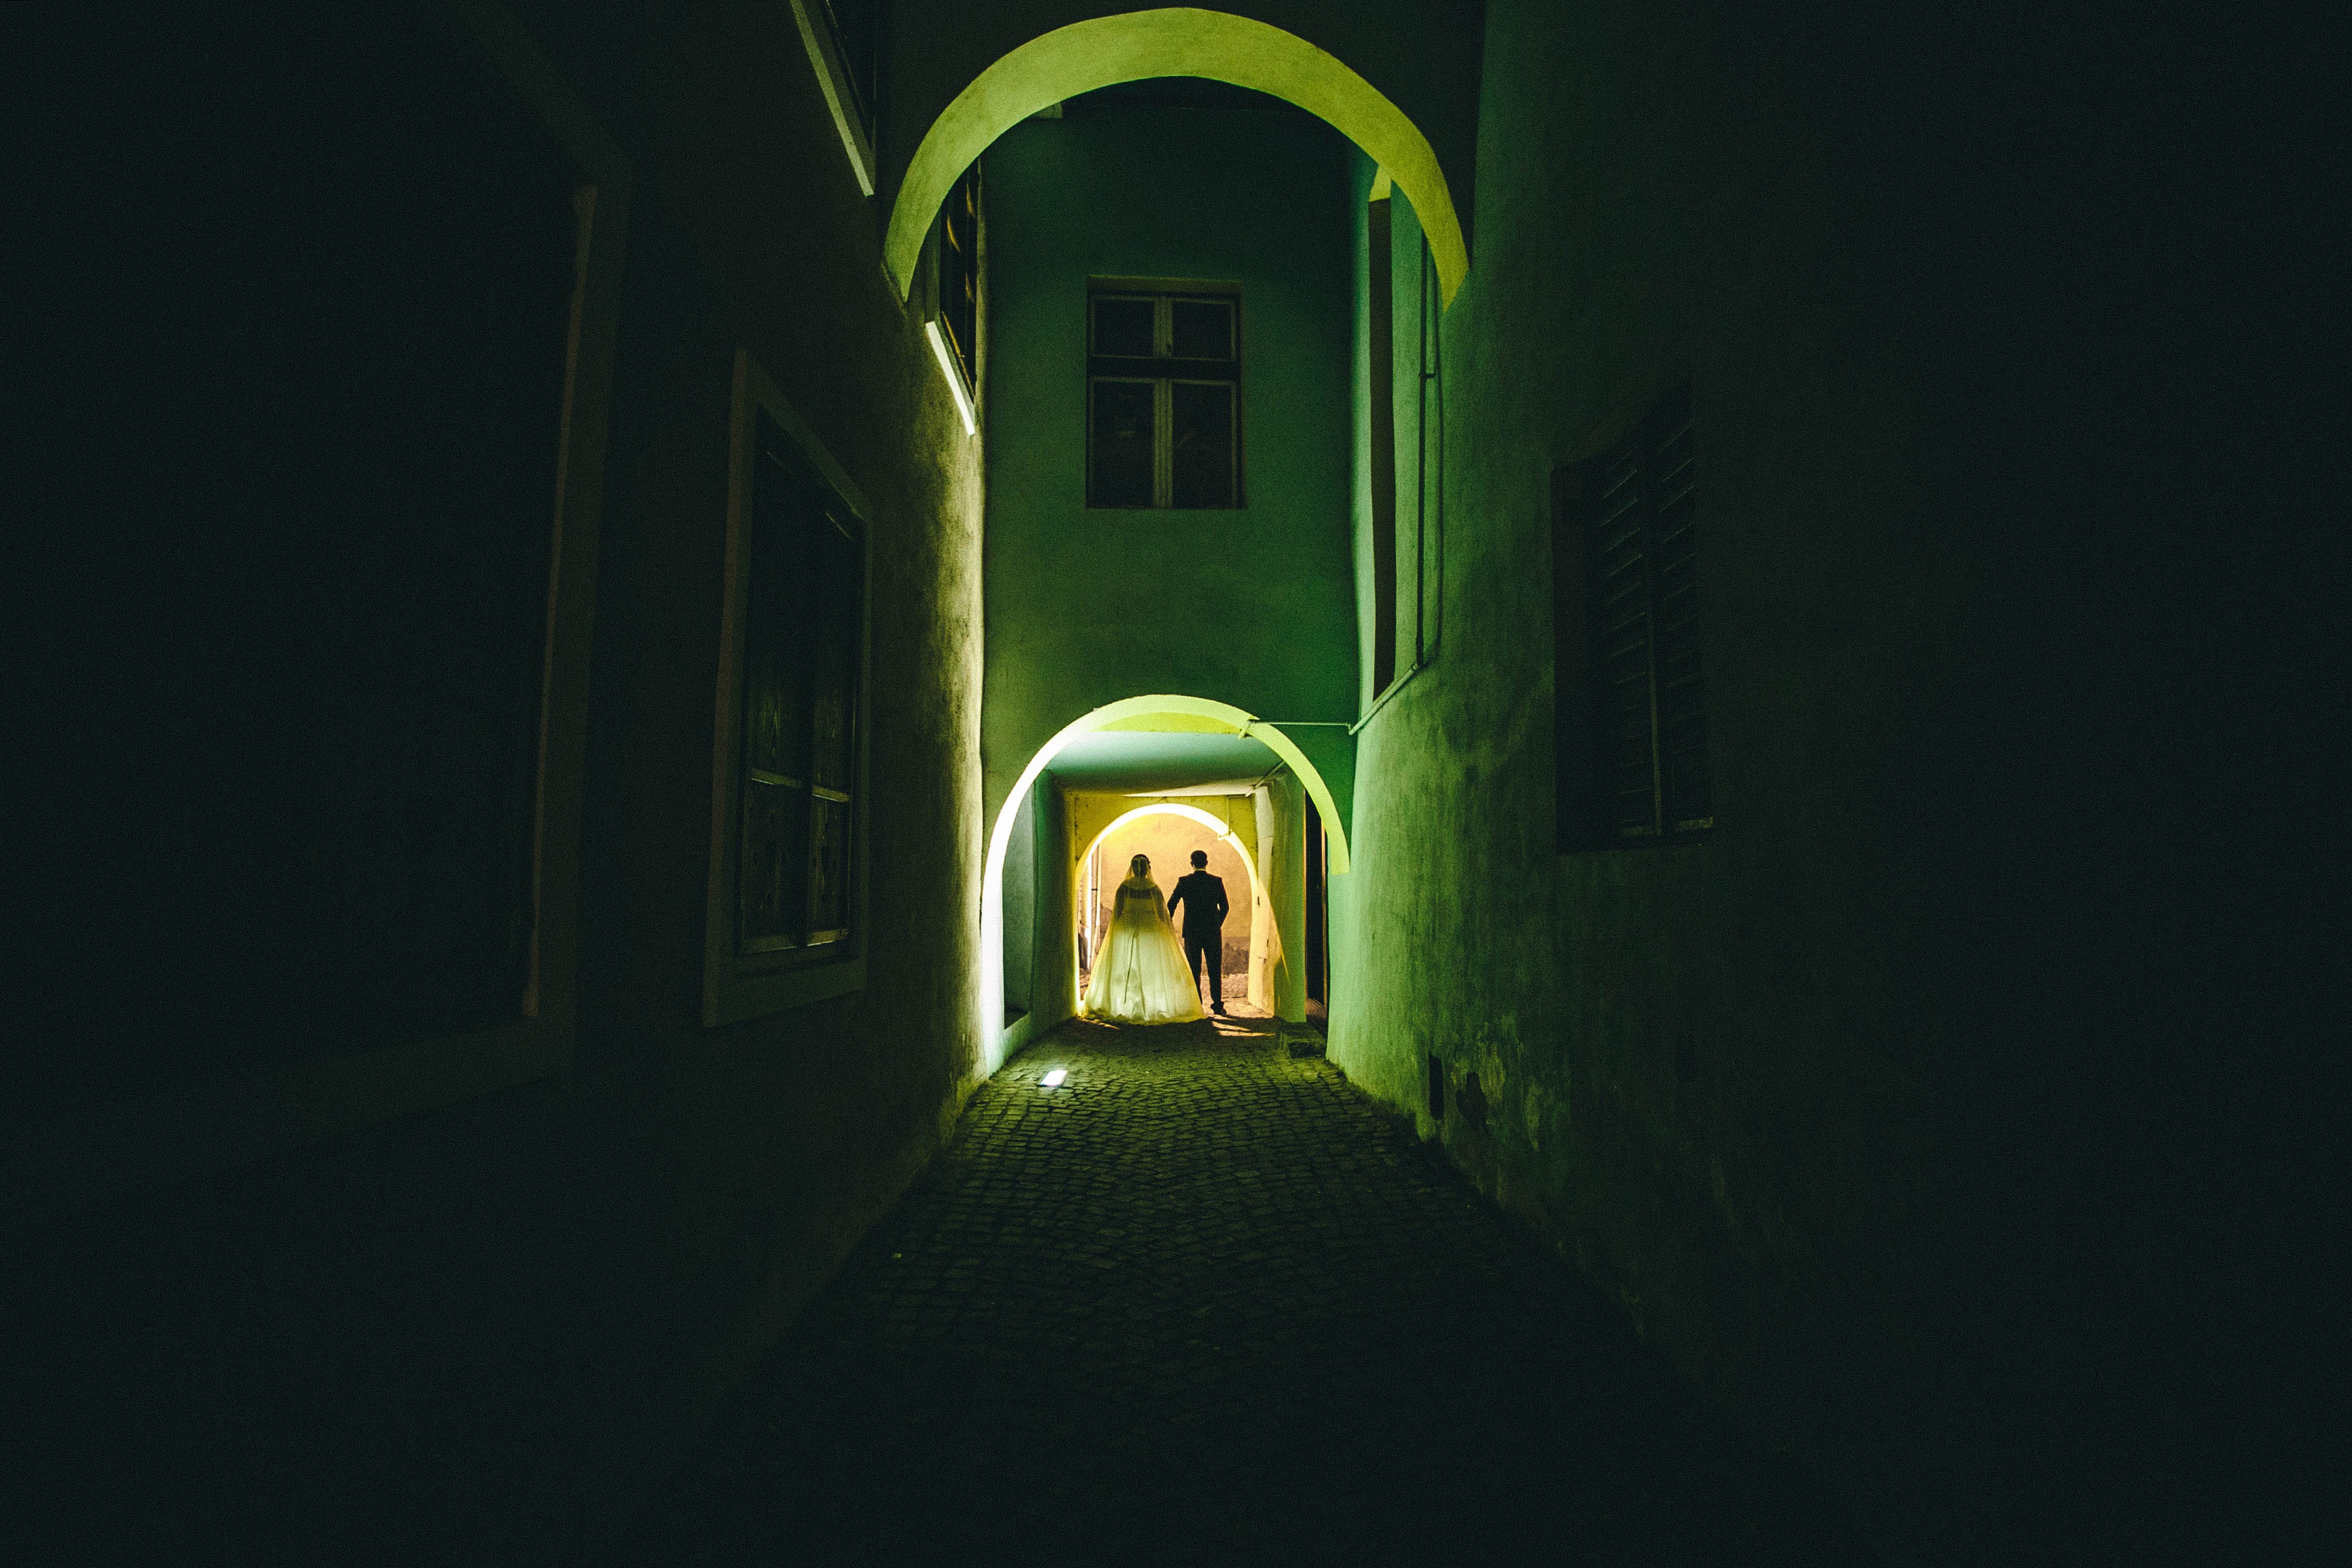
light, night, sunlight, tunnel, green, darkness, street light, lighting, midnight, screenshot, computer wallpaper